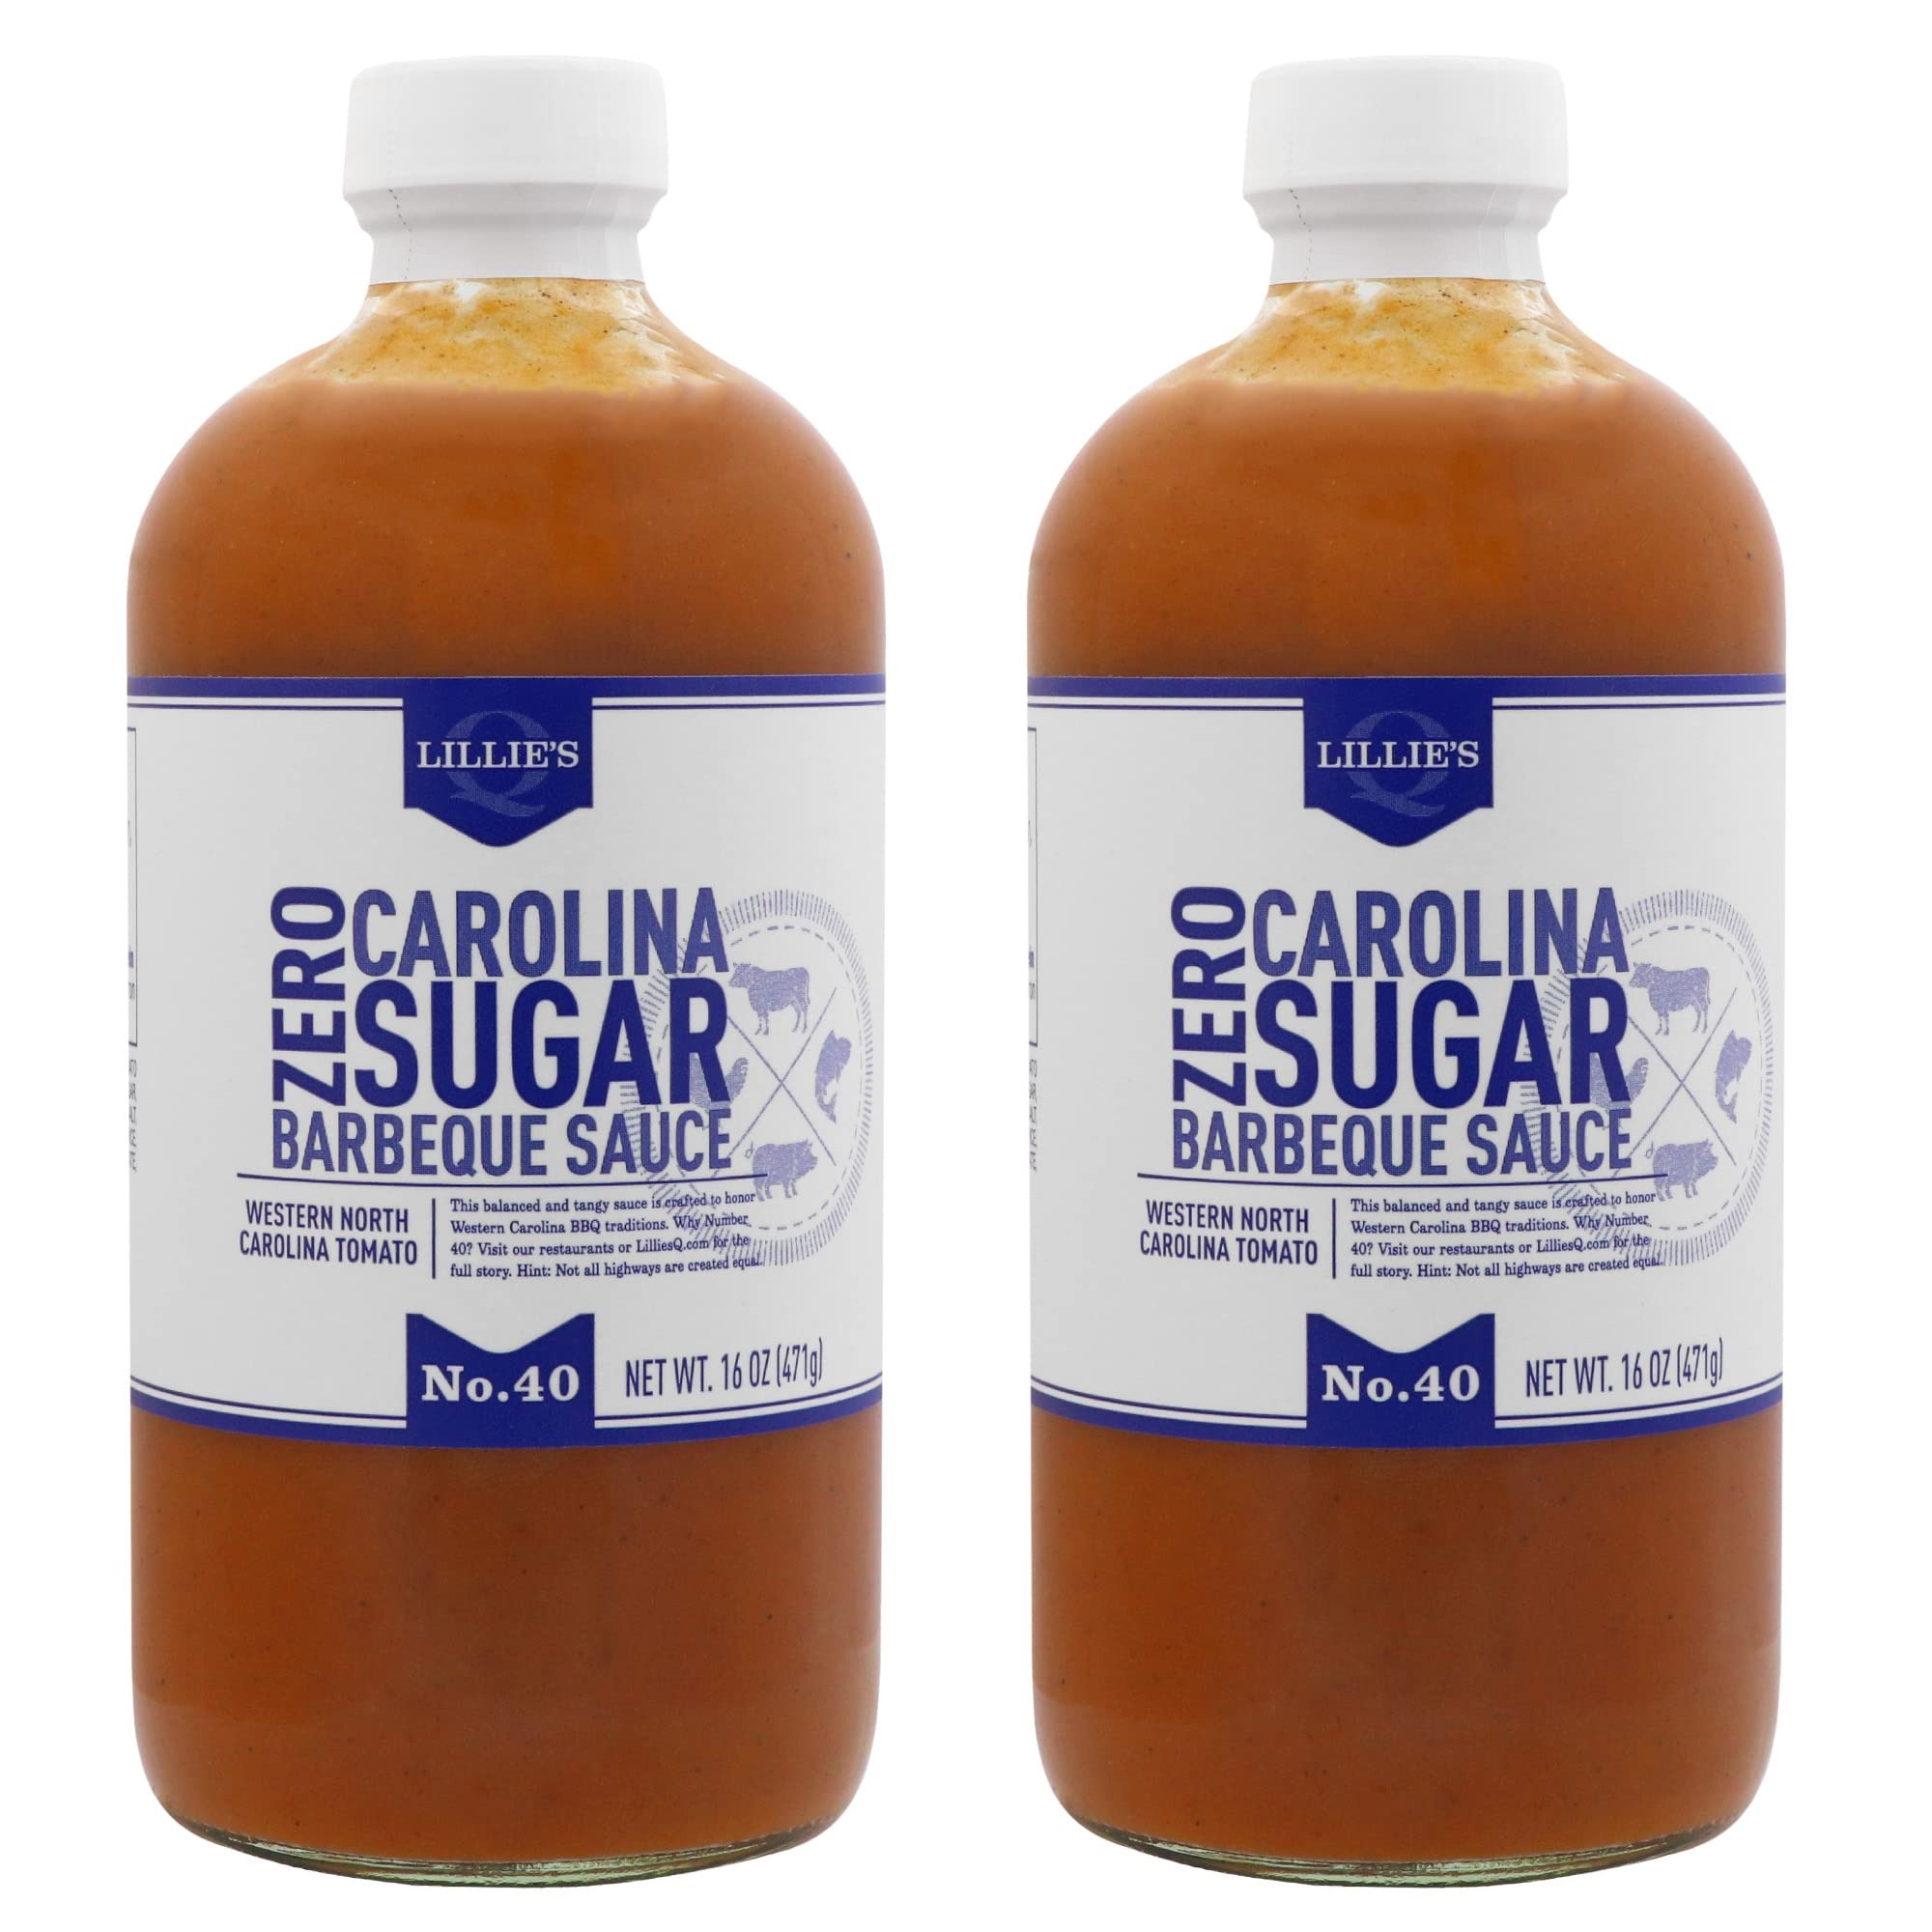
Item Name: Lillie's Q - Zero Sugar Carolina Barbeque Sauce, Gourmet Carolina, Tangy BBQ with Tomato Vinegar, Sugar-Free Sauce, Keto-Friendly, w/Gluten-Free Ingredients (16oz, 2-Pack)
Bullet Point 1: A WESTERN CAROLINA SAUCE TRADITION WITH ZERO SUGAR: Enjoy flavors as authentic as the places they come from—including our Carolina Barbeque Sauce with tomato vinegar. Equally balanced & tangy with hints of apple—now available with ZERO SUGAR.
Bullet Point 2: OUR PREMIUM BBQ SAUCES GO ON BASICALLY EVERYTHING: We love to use our barbeque sauces on basically everything! But, our Zero Sugar Carolina BBQ Sauce is the perfect grilling sauce for pulled pork, brisket, & smoked chicken.
Bullet Point 3: OUR GOURMET SAUCES HAVE A STORY TO TELL: Why No. 40? On any pilgrimage from our hometown Chicago, hopping on Route 40 always means you're close to barbeque havens like Shelby, Greensboro, & Asheville. 657 miles have never been so worth it.
Bullet Point 4: KETO-FRIENDLY INGREDIENTS TO WRITE HOME ABOUT: Our barbeque sauces are made from a unique blend of keto-friendly ingredients. That means no high fructose corn syrup, no preservatives, made with gluten-free ingredients, & more.
Bullet Point 5: AUTHENTICALLY CRAFTED SOUTHERN BBQ: Serving up barbeque that is true to regional traditions while creating unique, reimagined flavors is an art form. Thanks to Grandma Lillie, a full family lineage of BBQ passion—we believe we’ve mastered it.
Product Description: Lillie's Q’s mission is to bring people together at the table to experience authentically crafted Southern barbeque flavors true to their regions and traditions. As Chef Charlie McKenna traveled the BBQ competition circuit from Memphis to Alabama and the Carolinas, he created a Lillie's Q sauce unique to each region and won the Memphis in May World Championship Barbecue Cooking Contest along the way...twice! Now, he’s serving up Southern BBQ that’s true to regional traditions while still creating unique, reimagined flavors—it’s an art form. Thanks to Grandma Lillie, a full family lineage of BBQ passion, and a commitment to craft, we believe we’ve mastered it. With four restaurants and a variety of sauces, rubs, mixes and more—we’re excited to show you why it's unlike anything you’ve ever tasted. Because we want everyone to enjoy the Southern flavors of Lillie’s Q, we created Zero Sugar Carolina. Our Zero Sugar Carolina Barbeque Sauce with tomato vinegar is balanced and tangy. It's crafted with apple and juices from Western Carolina that give it that one-of-a-kind character you'll love. All of our BBQ sauces can go on basically everything, but our Zero Sugar Carolina BBQ Sauce is the perfect grilling sauce for pulled pork, brisket, and smoked chicken. Lillie's Q uses keto-friendly ingredients that are worth writing home about—and this one is sugar-free! Our barbeque sauces are also made with gluten-free ingredients. That means no high fructose corn syrup, no MSG, no modified food starches, and no artificial colors or preservatives. We like to call it #SmotherlyLove. So with every bite, know you're enjoying flavors as authentic as the places they come from.
Value: 32.0
Unit: Ounce

Price: 26.05